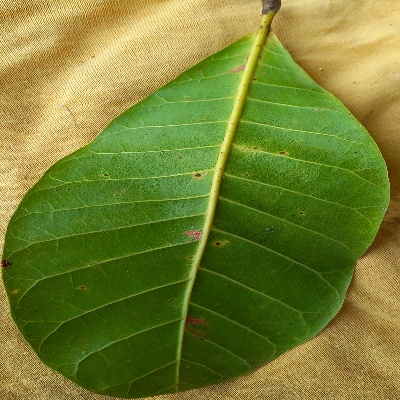
Crop: Cashew
Condition: anthracnose